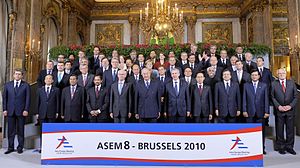
Asia-Europe Meeting
Portræt af deltagerne ved Asia-Europe Meeting 2010
ASEM er en forkortelse for Asia-Europe Meeting. Formålet med organisationen er at udvide samarbejdet mellem medlemslandene, som er EU, Australien, Bangladesh, Brunei, Cambodia, Filippinerne, Indien, Indonesien, Laos, Malaysia, Mongoliet, Myanmar, New Zealand, Norge, Pakistan, Rusland, Schweiz, Singapore, Thailand, Vietnam, Japan, Kina og Sydkorea.